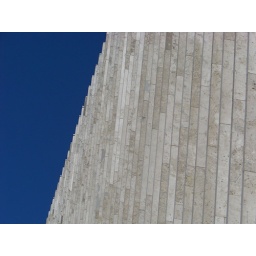
Composition in blue and white